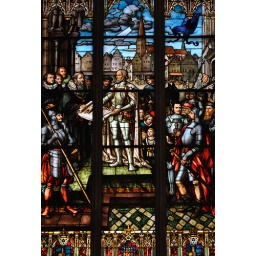
Picture in a stained glass window of a cathedral in Riga / Latvia.